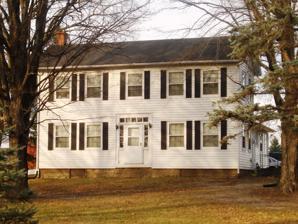
Building: Taylor–Van Note House
Country: United States of America
Year built: 1846
Historic house in Iowa, United States United States historic place Taylor-Van Note U.S. National Register of Historic Places Show map of Iowa Show map of the United States Location 4600 Blairs Ferry Rd. Cedar Rapids, Iowa Coordinates 42°02′31.3″N 91°43′43.7″W / 42.042028°N 91.728806°W / 42.042028; -91.728806 Area less than one acre Built 1846 Architectural style Greek Revival NRHP reference No. 85003009 Added to NRHP October 10, 1985 The Taylor–Van Note House , also known as Blairs Ferry Wayside Inn/Vanesther Place , is a historic building located in Cedar Rapids, Iowa , United States. Charles Taylor had this two-story, wood frame, vernacular Greek Revival house built in 1846. The family owned the house until 1888 when it was sold to Lazarus Van Note, whose family owned it as late as 1985. Oral legend has it that Taylor rented the front rooms to travelers as they passed through the region.  It was located close to James Blair's ferry across the Cedar River , which is why it has long been known as the Blairs Ferry Wayside Inn. The house was built of heavy timbers and exemplifies a traditional I-house . It features two rooms on both floors across its length, and one room deep.  The main door is flanked by sidelights and a transom across the top.  The house was listed on the National Register of Historic Places in 1985. References